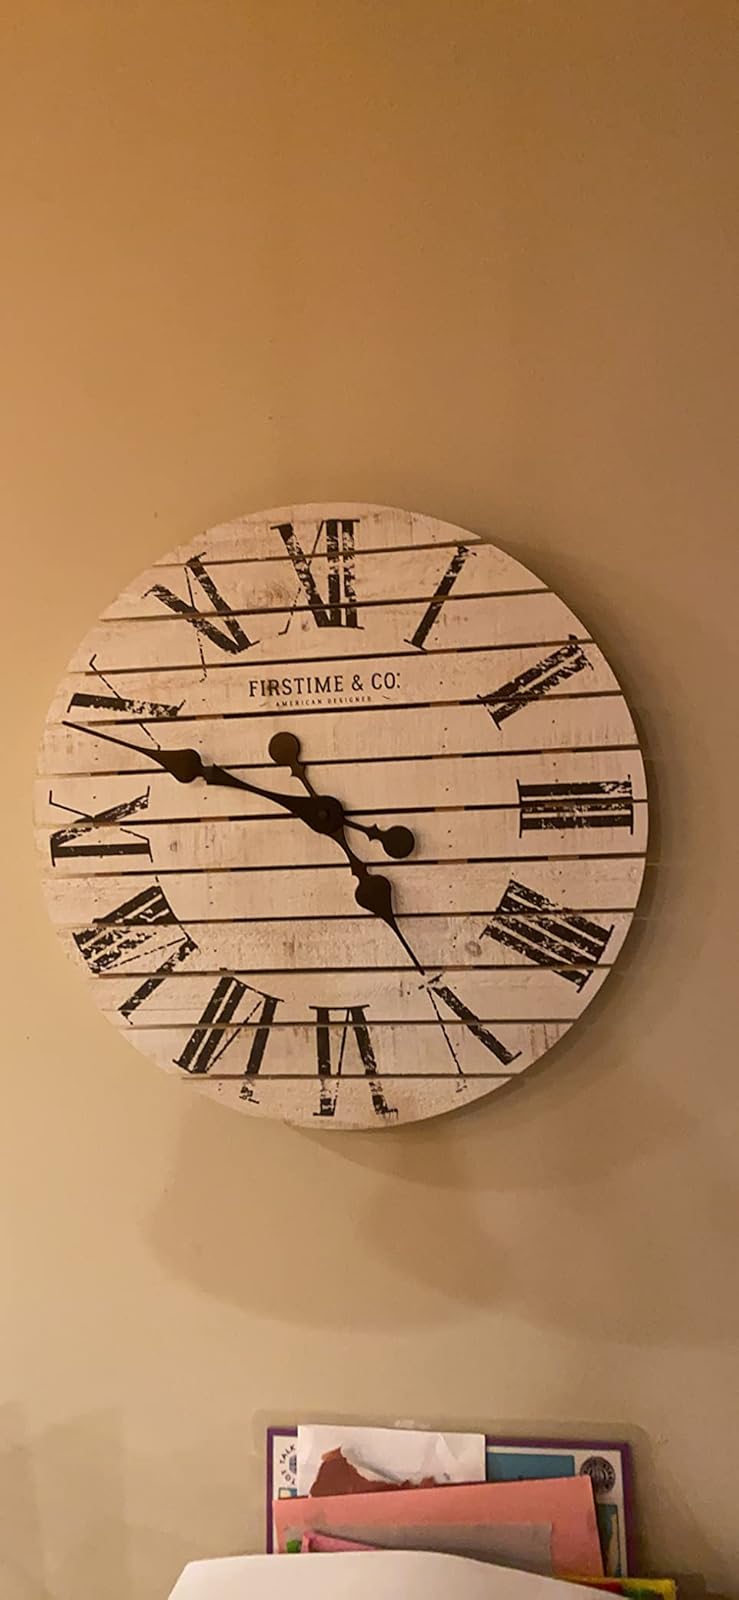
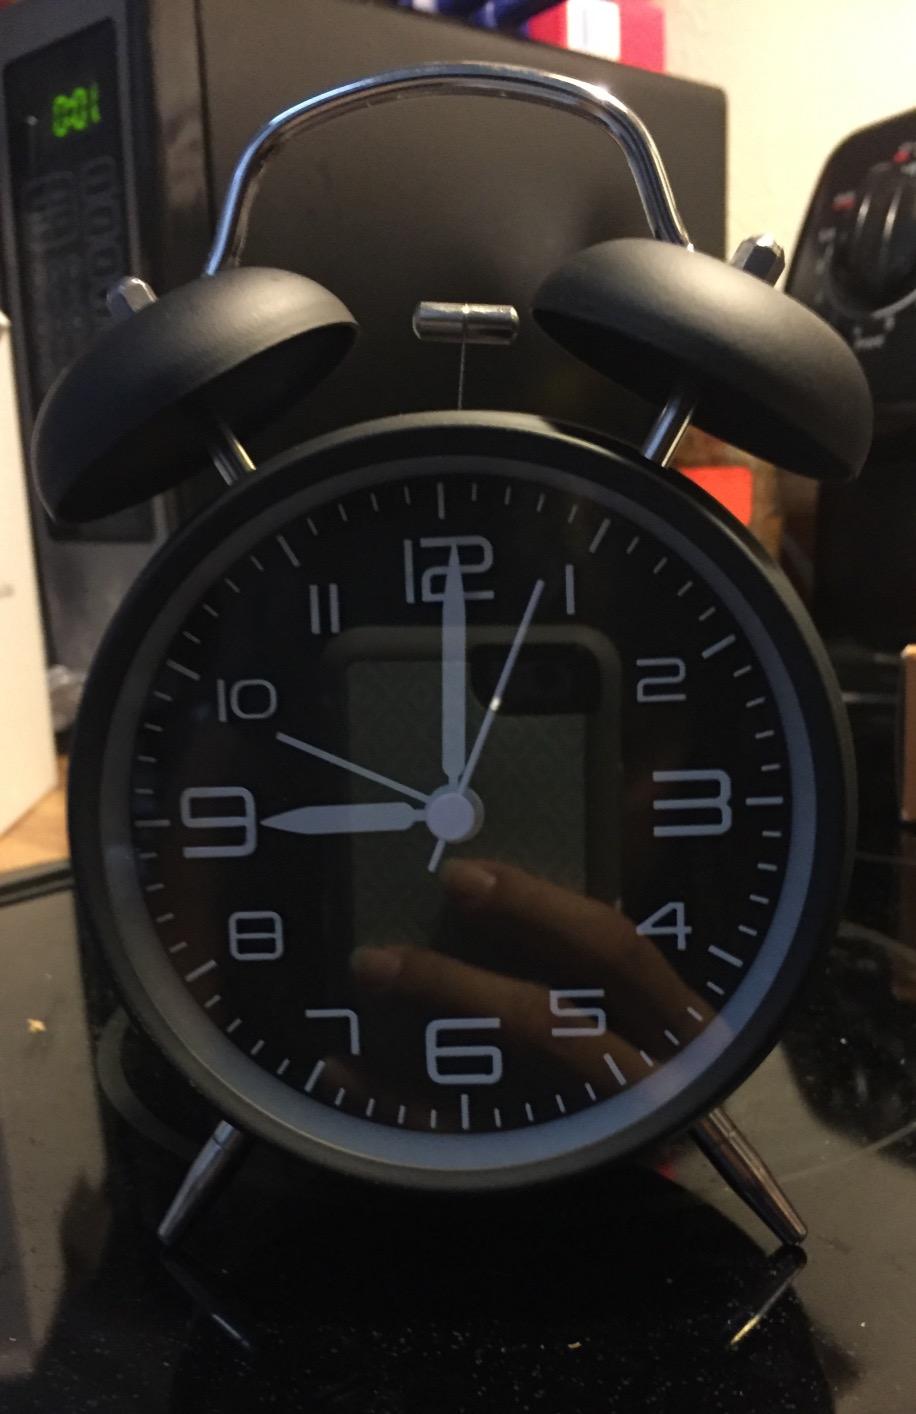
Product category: clock
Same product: no